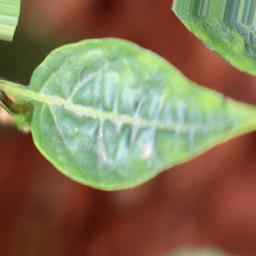
Label: mites_and_trips